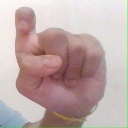
अक्षर: इ